Treasure Houses of Britain

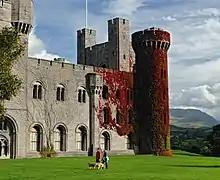
Penrhyn Castle in 2011

Plas Newydd, on the Isle of Anglesey, contains a museum memorializing the Battle of Waterloo, the marquess being a descendant of Henry Paget, 1st Marquess of Anglesey, the Duke of Wellington's cavalry commander at the battle, who lost part of his leg during the battle and was eventually fitted with the earliest articulated prosthetic leg, invented by James Potts around 1830 (video says 1820). Belgian painter Constantinus Fidelio Coene produced a romanticized version of the incident and Franz Xaver Winterhalter painted a portrait of the 1st marquess.